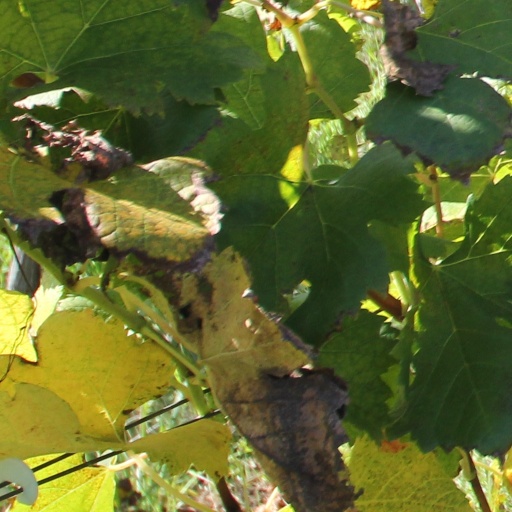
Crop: grape